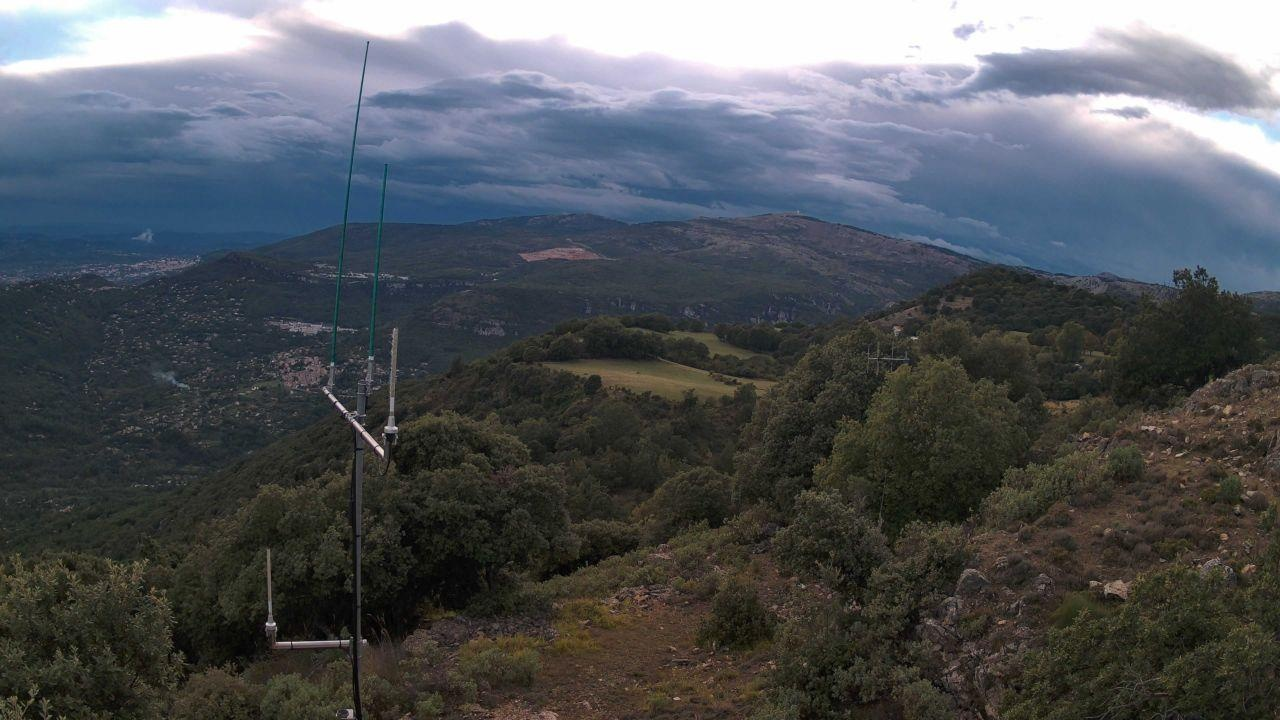
Fire: no
Smoke: yes